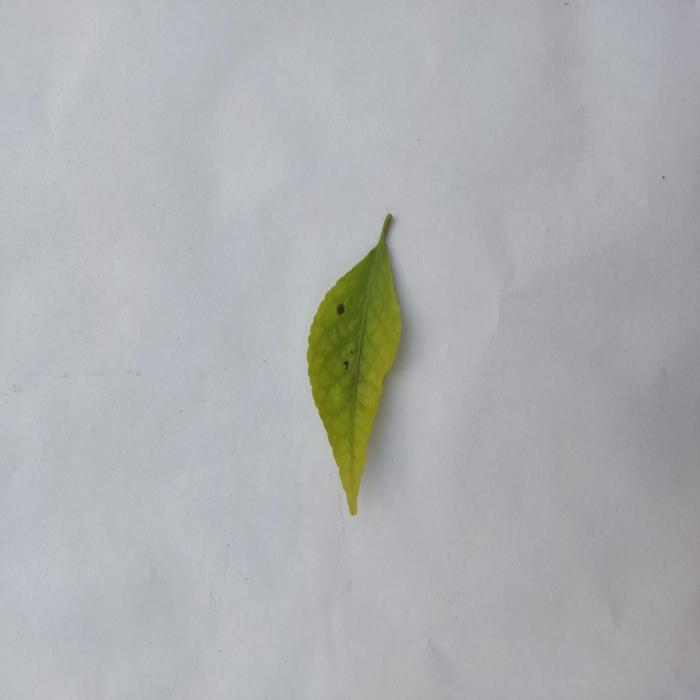
Crop: Aegle Marmelos
Leaf condition: Cercospora_Leaf